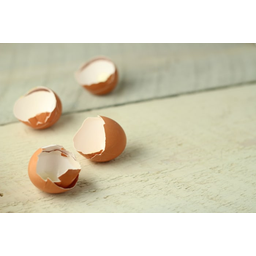
Label: eggshells